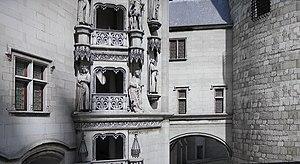
Grande vis du Louvre,vue de face (au-dessus de l'entrée) au niveau du 2e étage. Les statues sont celles du roi Charles V et de sa femme.
La Grande vis du Louvre était un escalier situé à l'intérieur du Château du Louvre.